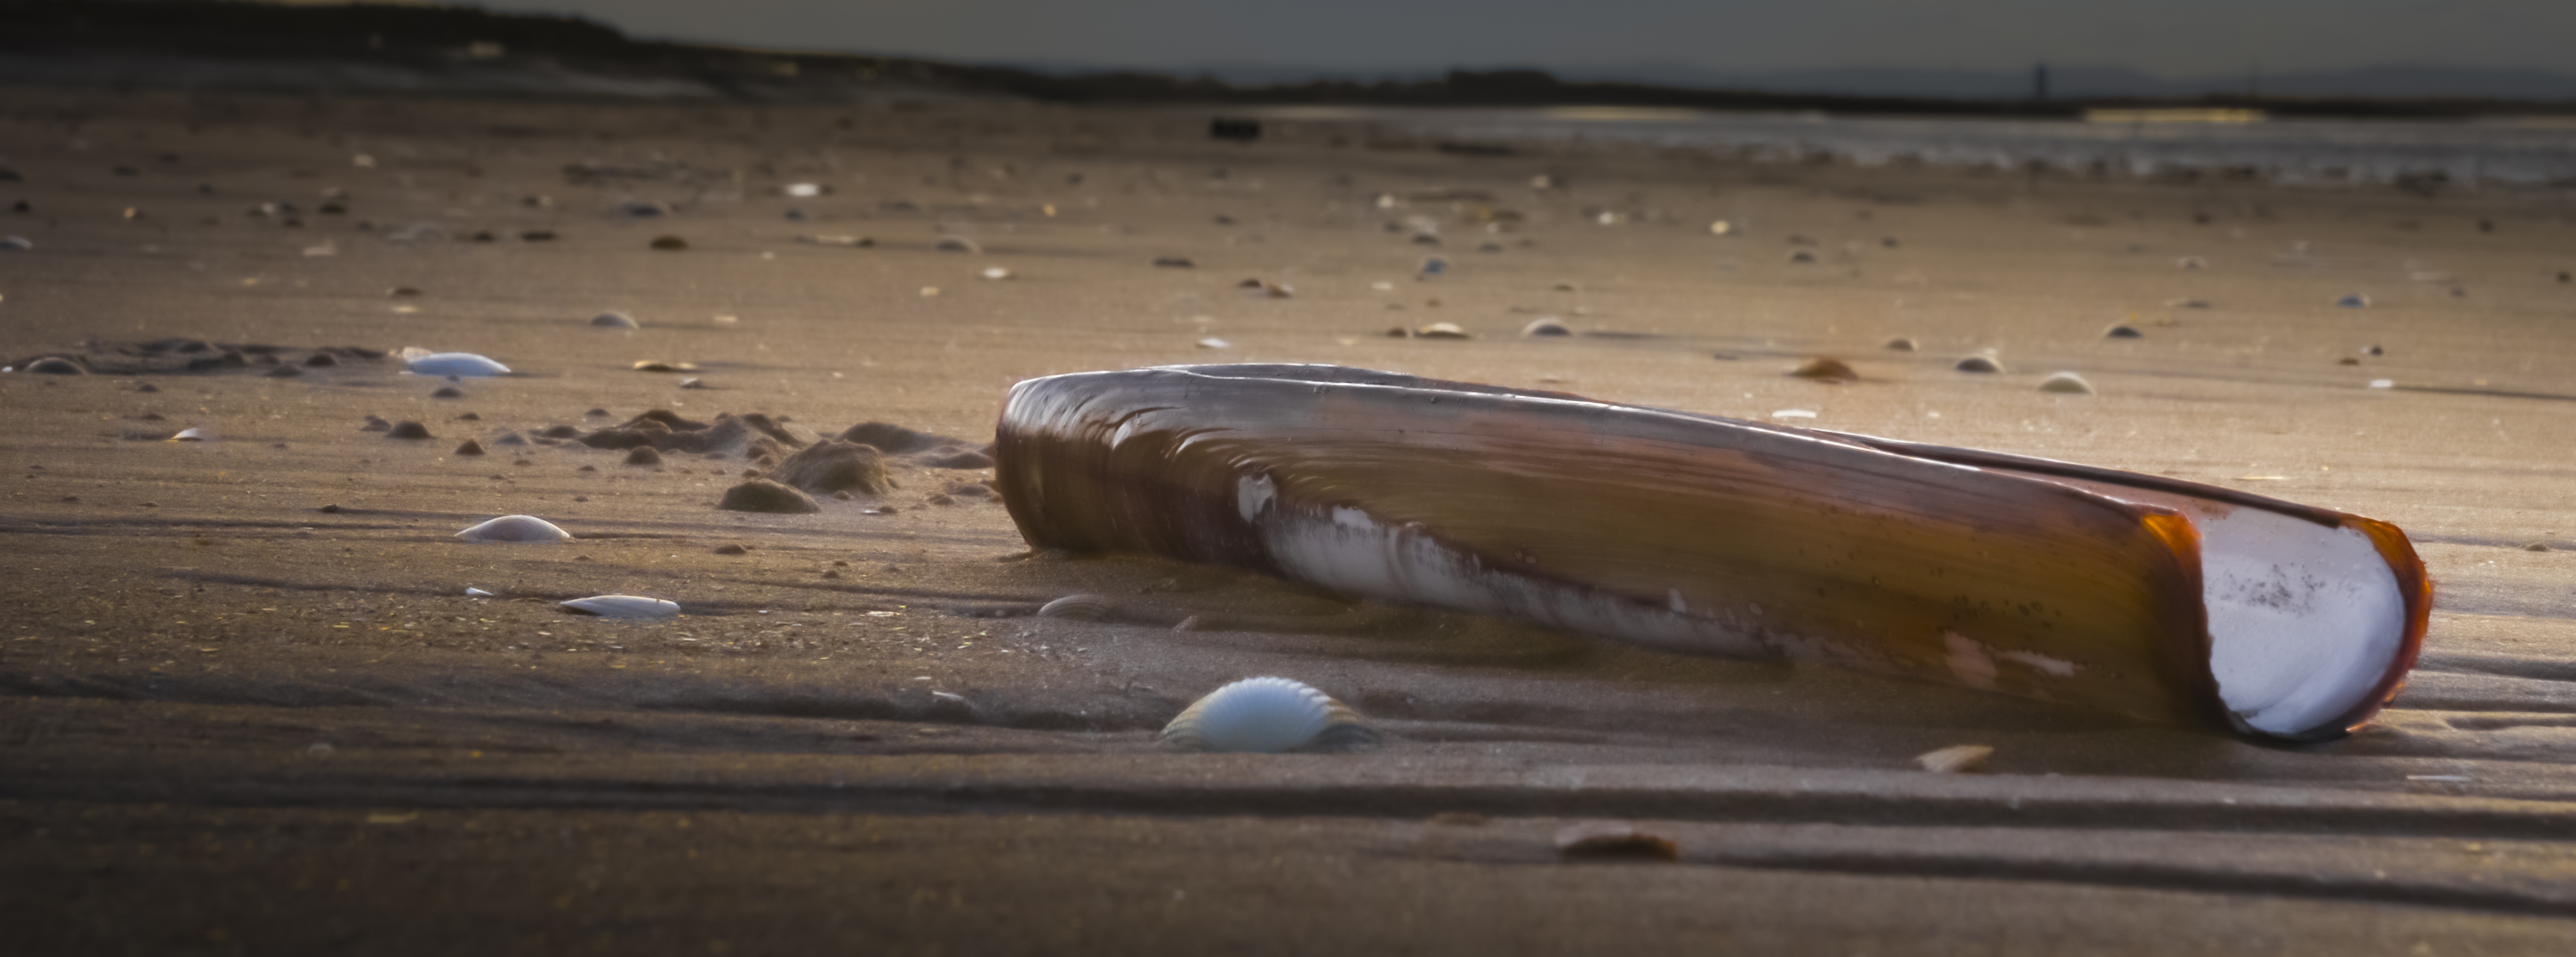
beach, landscape, water, sand, horizon, sky, wood, soil, material, clam, razor, ecoregion